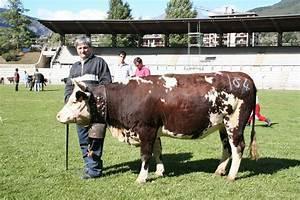
cow